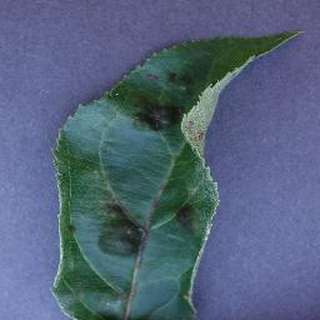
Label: apple_apple_scab